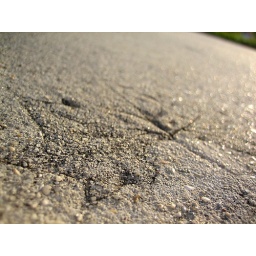
from the sidewalk along the river in algiers